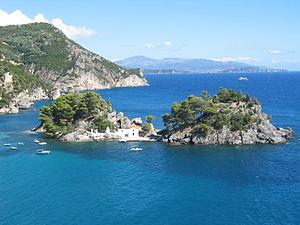
Parga est une localité de 2 088 habitants située en Épire, sur la côte ouest de la Grèce, au bord de la mer Ionienne.